1939 American Karakoram expedition to K2

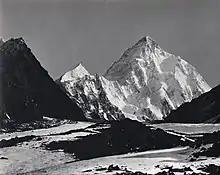
K2 with the Abruzzi Ridge leading to right skyline (photo Sella 1909)

The 1939 American Karakoram expedition to K2 was the unsuccessful second attempt by American mountaineers to climb the then-unclimbed second-highest mountain in the world, K2, following the 1938 reconnaissance expedition. Fritz Wiessner, the leader of the expedition, and Pasang Dawa Lama got to within of the summit via the Abruzzi Ridge – a difficult and arduous route – with Wiessner doing practically all the lead climbing. Through a series of mishaps, one of the team members, Dudley Wolfe, was left stranded near the top of the mountain after his companions had descended to base camp. Three attempts were made to rescue Wolfe. On the second attempt three Sherpas reached him after he had been alone for a week at over but he refused to try to descend. Two days later the Sherpas again tried to rescue him, but they were never seen again. A final rescue effort was abandoned when all hope for the four climbers had been lost.